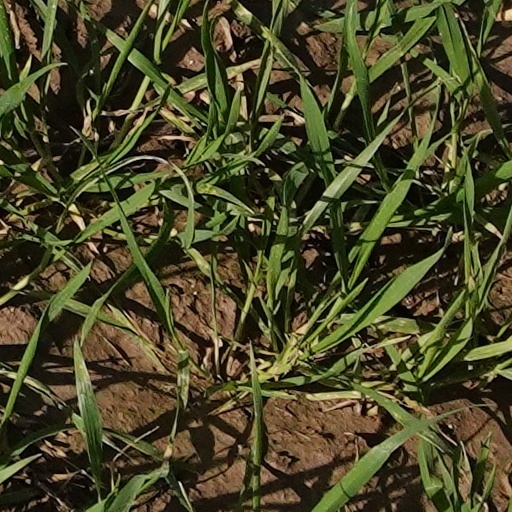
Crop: wheat